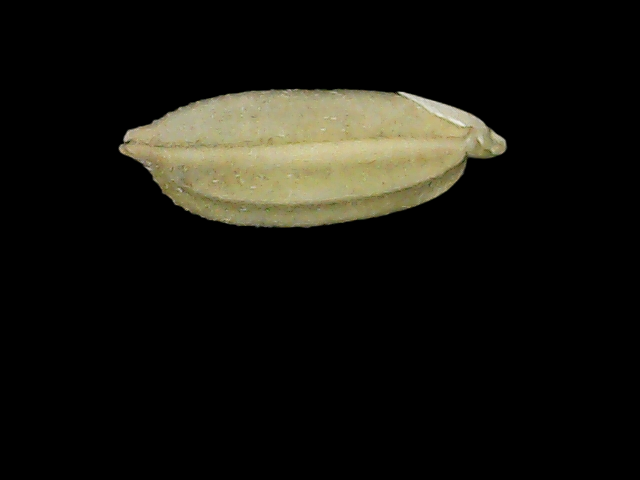
Rice variety: Bd52